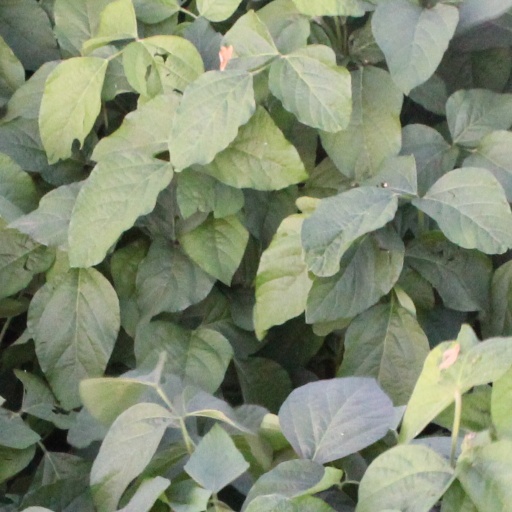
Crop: soybean